Electric Blue (TV series)

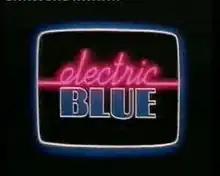
Electric Blue

Electric Blue is a series of softcore pornographic videos that were produced in the UK in the 1980s. They subsequently aired on the Playboy Channel. Many prominent porn stars performed on "Electric Blue", including Ginger Lynn, Traci Lords, Marilyn Chambers, Christy Canyon, Sasha Gabor, Blake Palmer, Janey Robbins, and Rick Savage. "Hustler" centrefold model and "scream queen" actress Gail Harris made appearances in many episodes.